Roy Wilkins Park

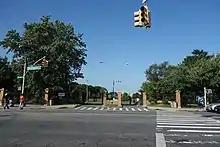
Main entrance to the park at Foch and Merrick Boulevards

In 1988, Queens borough president Claire Shulman announced that the African American Hall of Fame would be founded at Roy Wilkins Park. The first inductee was Wilkins, who was named to the Hall of Fame in 1989, followed by diplomat Ralph Bunche the next year. The Hall of Fame was originally located within the Family Center's courtyard. By the early 1990s, Goodrich hoped to build a structure for the Hall of Fame, which might possible contain memorabilia of such prominent African-American residents of Queens, such as Louis Armstrong, Malcolm X, and Jackie Robinson. However, the building would cost about $4–5 million, funds that were not available at the time. In 1999, the U.S. representative for the area, Gregory Meeks, requested $5 million for a Hall of Fame building, which he said would be the only one of its kind in the United States. This request was made following president Bill Clinton's signing of the National Underground Railroad Network to Freedom Act the previous year. According to the SPQA's website, the Hall of Fame building was not erected because funding priorities had shifted after the September 11 attacks in 2001.